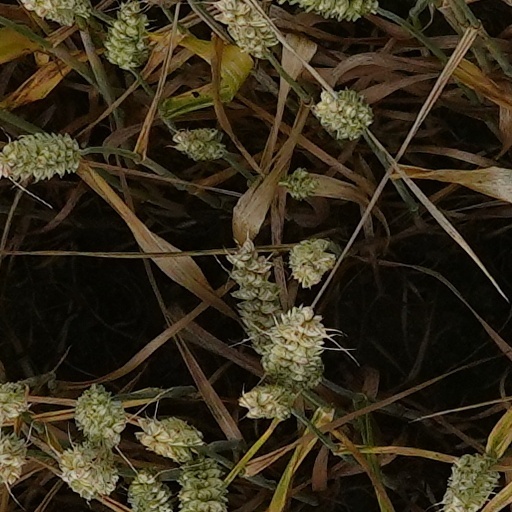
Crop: wheat